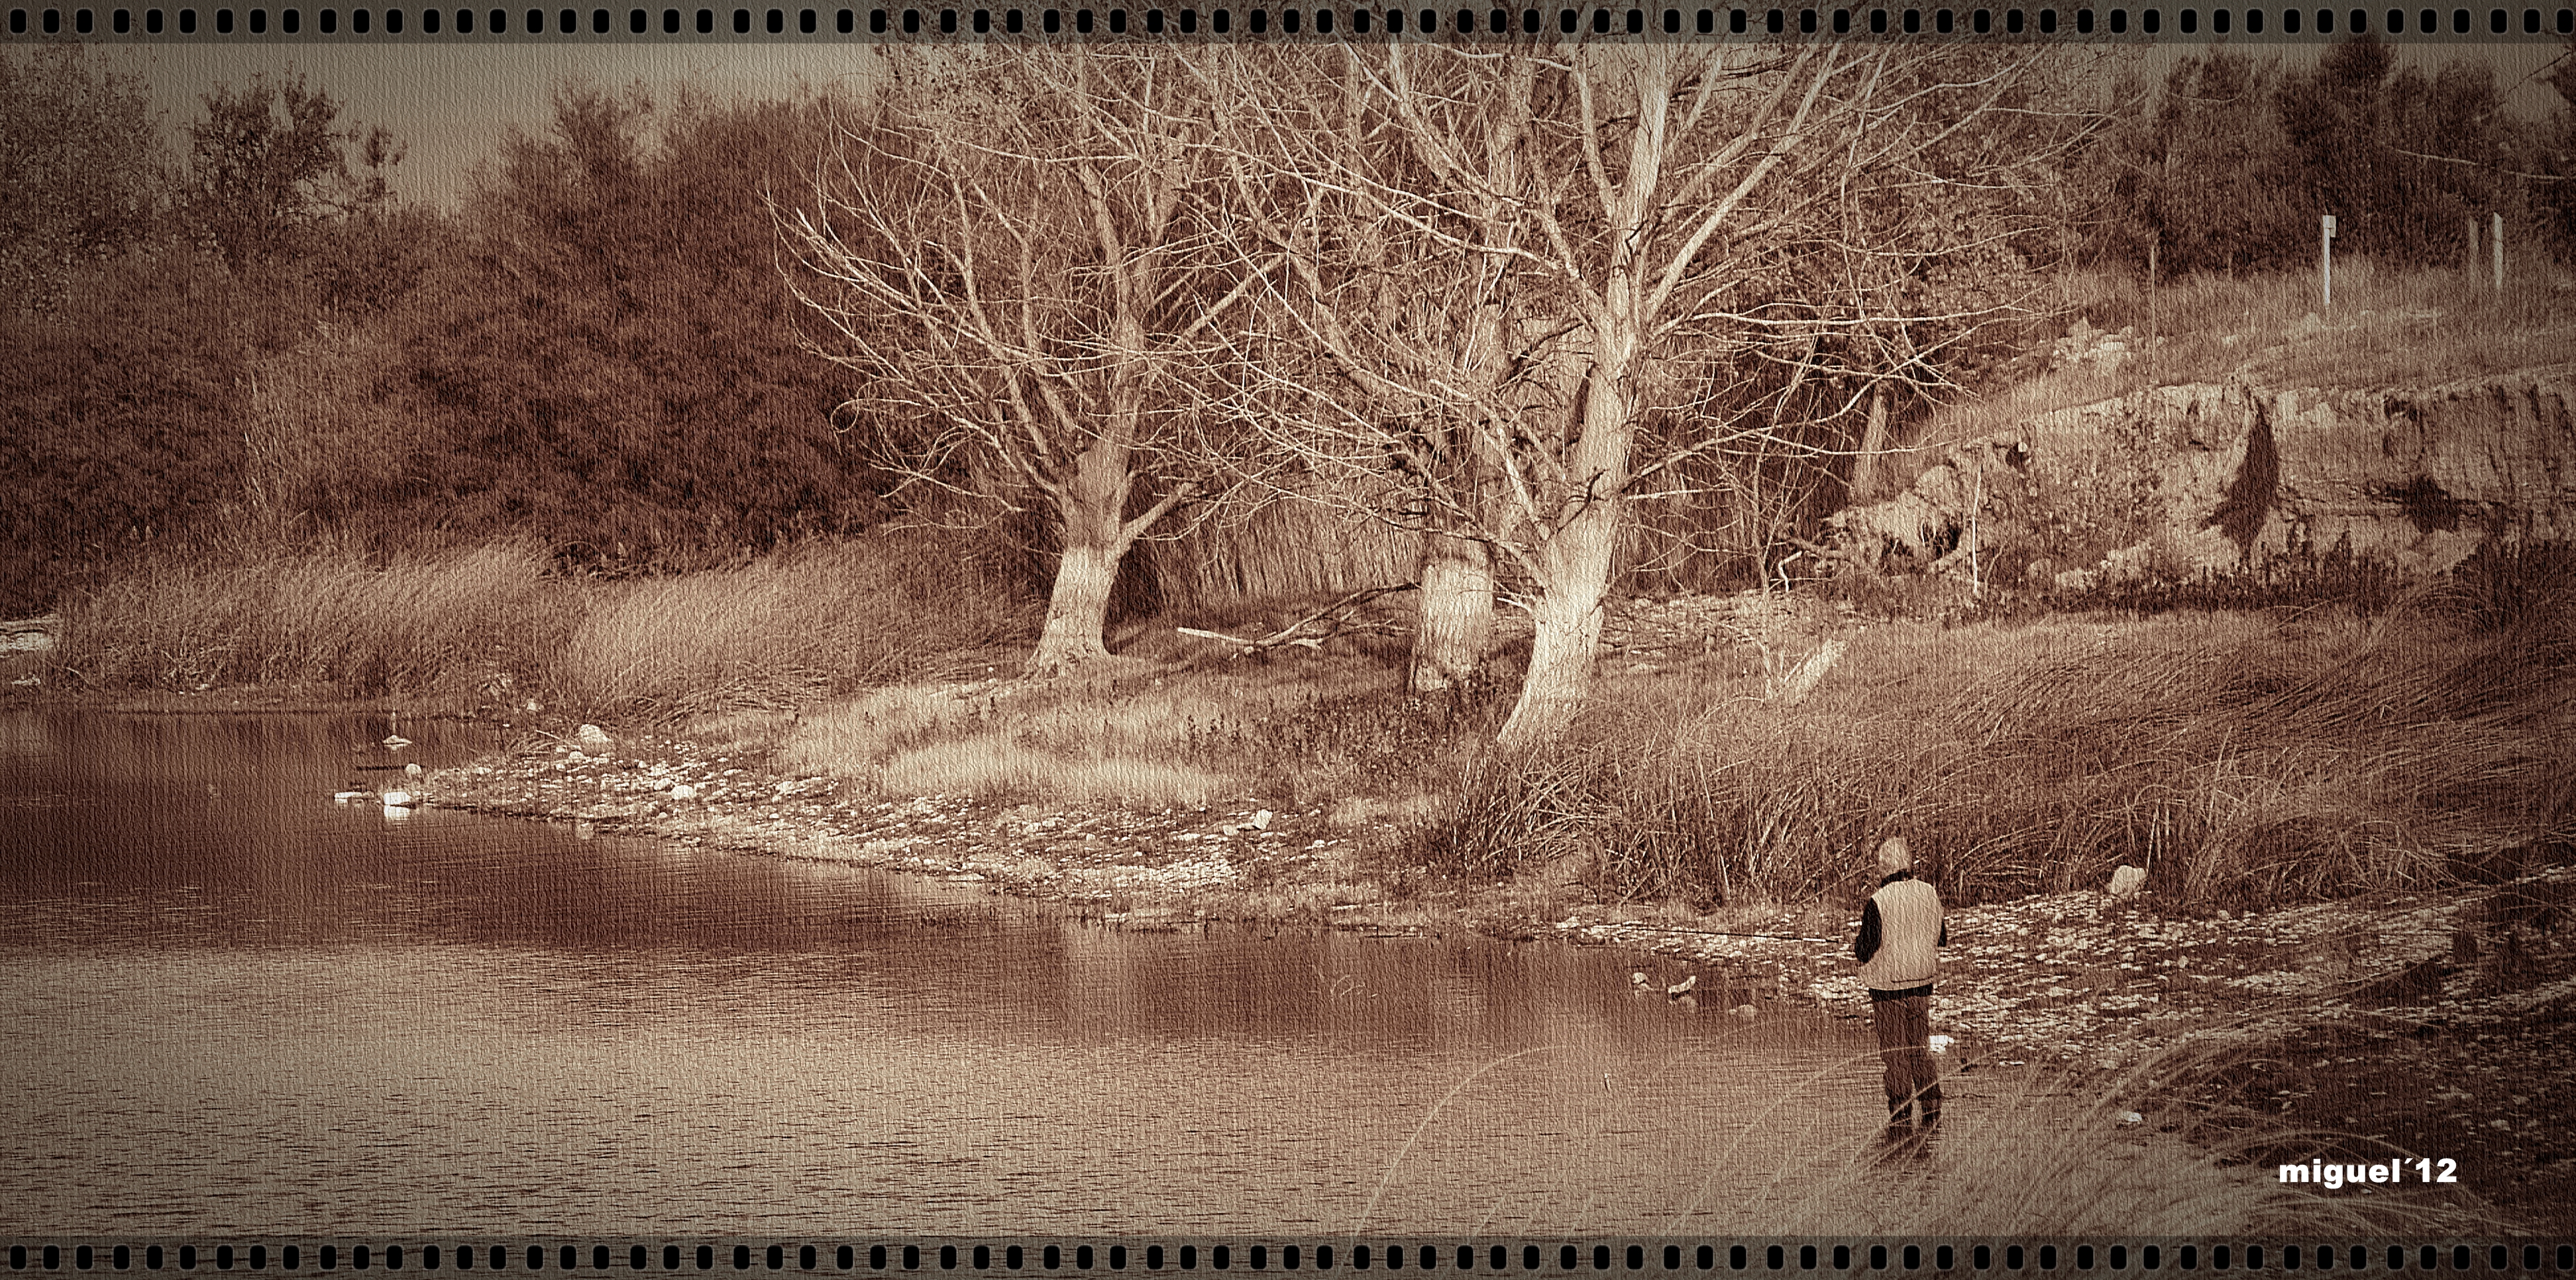
tree, nature, winter, black and white, morning, reflection, monochrome, season, photograph, wetland, image, monochrome photography, atmospheric phenomenon, woody plant, rememberthatmomentlevel1